George Shultz

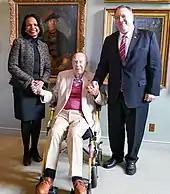
Shultz with Mike Pompeo and Condoleezza Rice in 2020

After leaving public office in 1989, Shultz became a faculty member at Stanford University's Graduate School of Business, where he taught international economics. He "retained an iconoclastic streak" and publicly opposed some positions taken by fellow Republicans. He called the War on Drugs a failure, and added his signature to an advertisement printed in "The New York Times" in 1998, headlined "We believe the global war on drugs is now causing more harm than drug abuse itself." In 2011, he was part of the Global Commission on Drug Policy, which called for a public health and harm reduction approach towards drug use, alongside Kofi Annan, Paul Volcker, and George Papandreou.